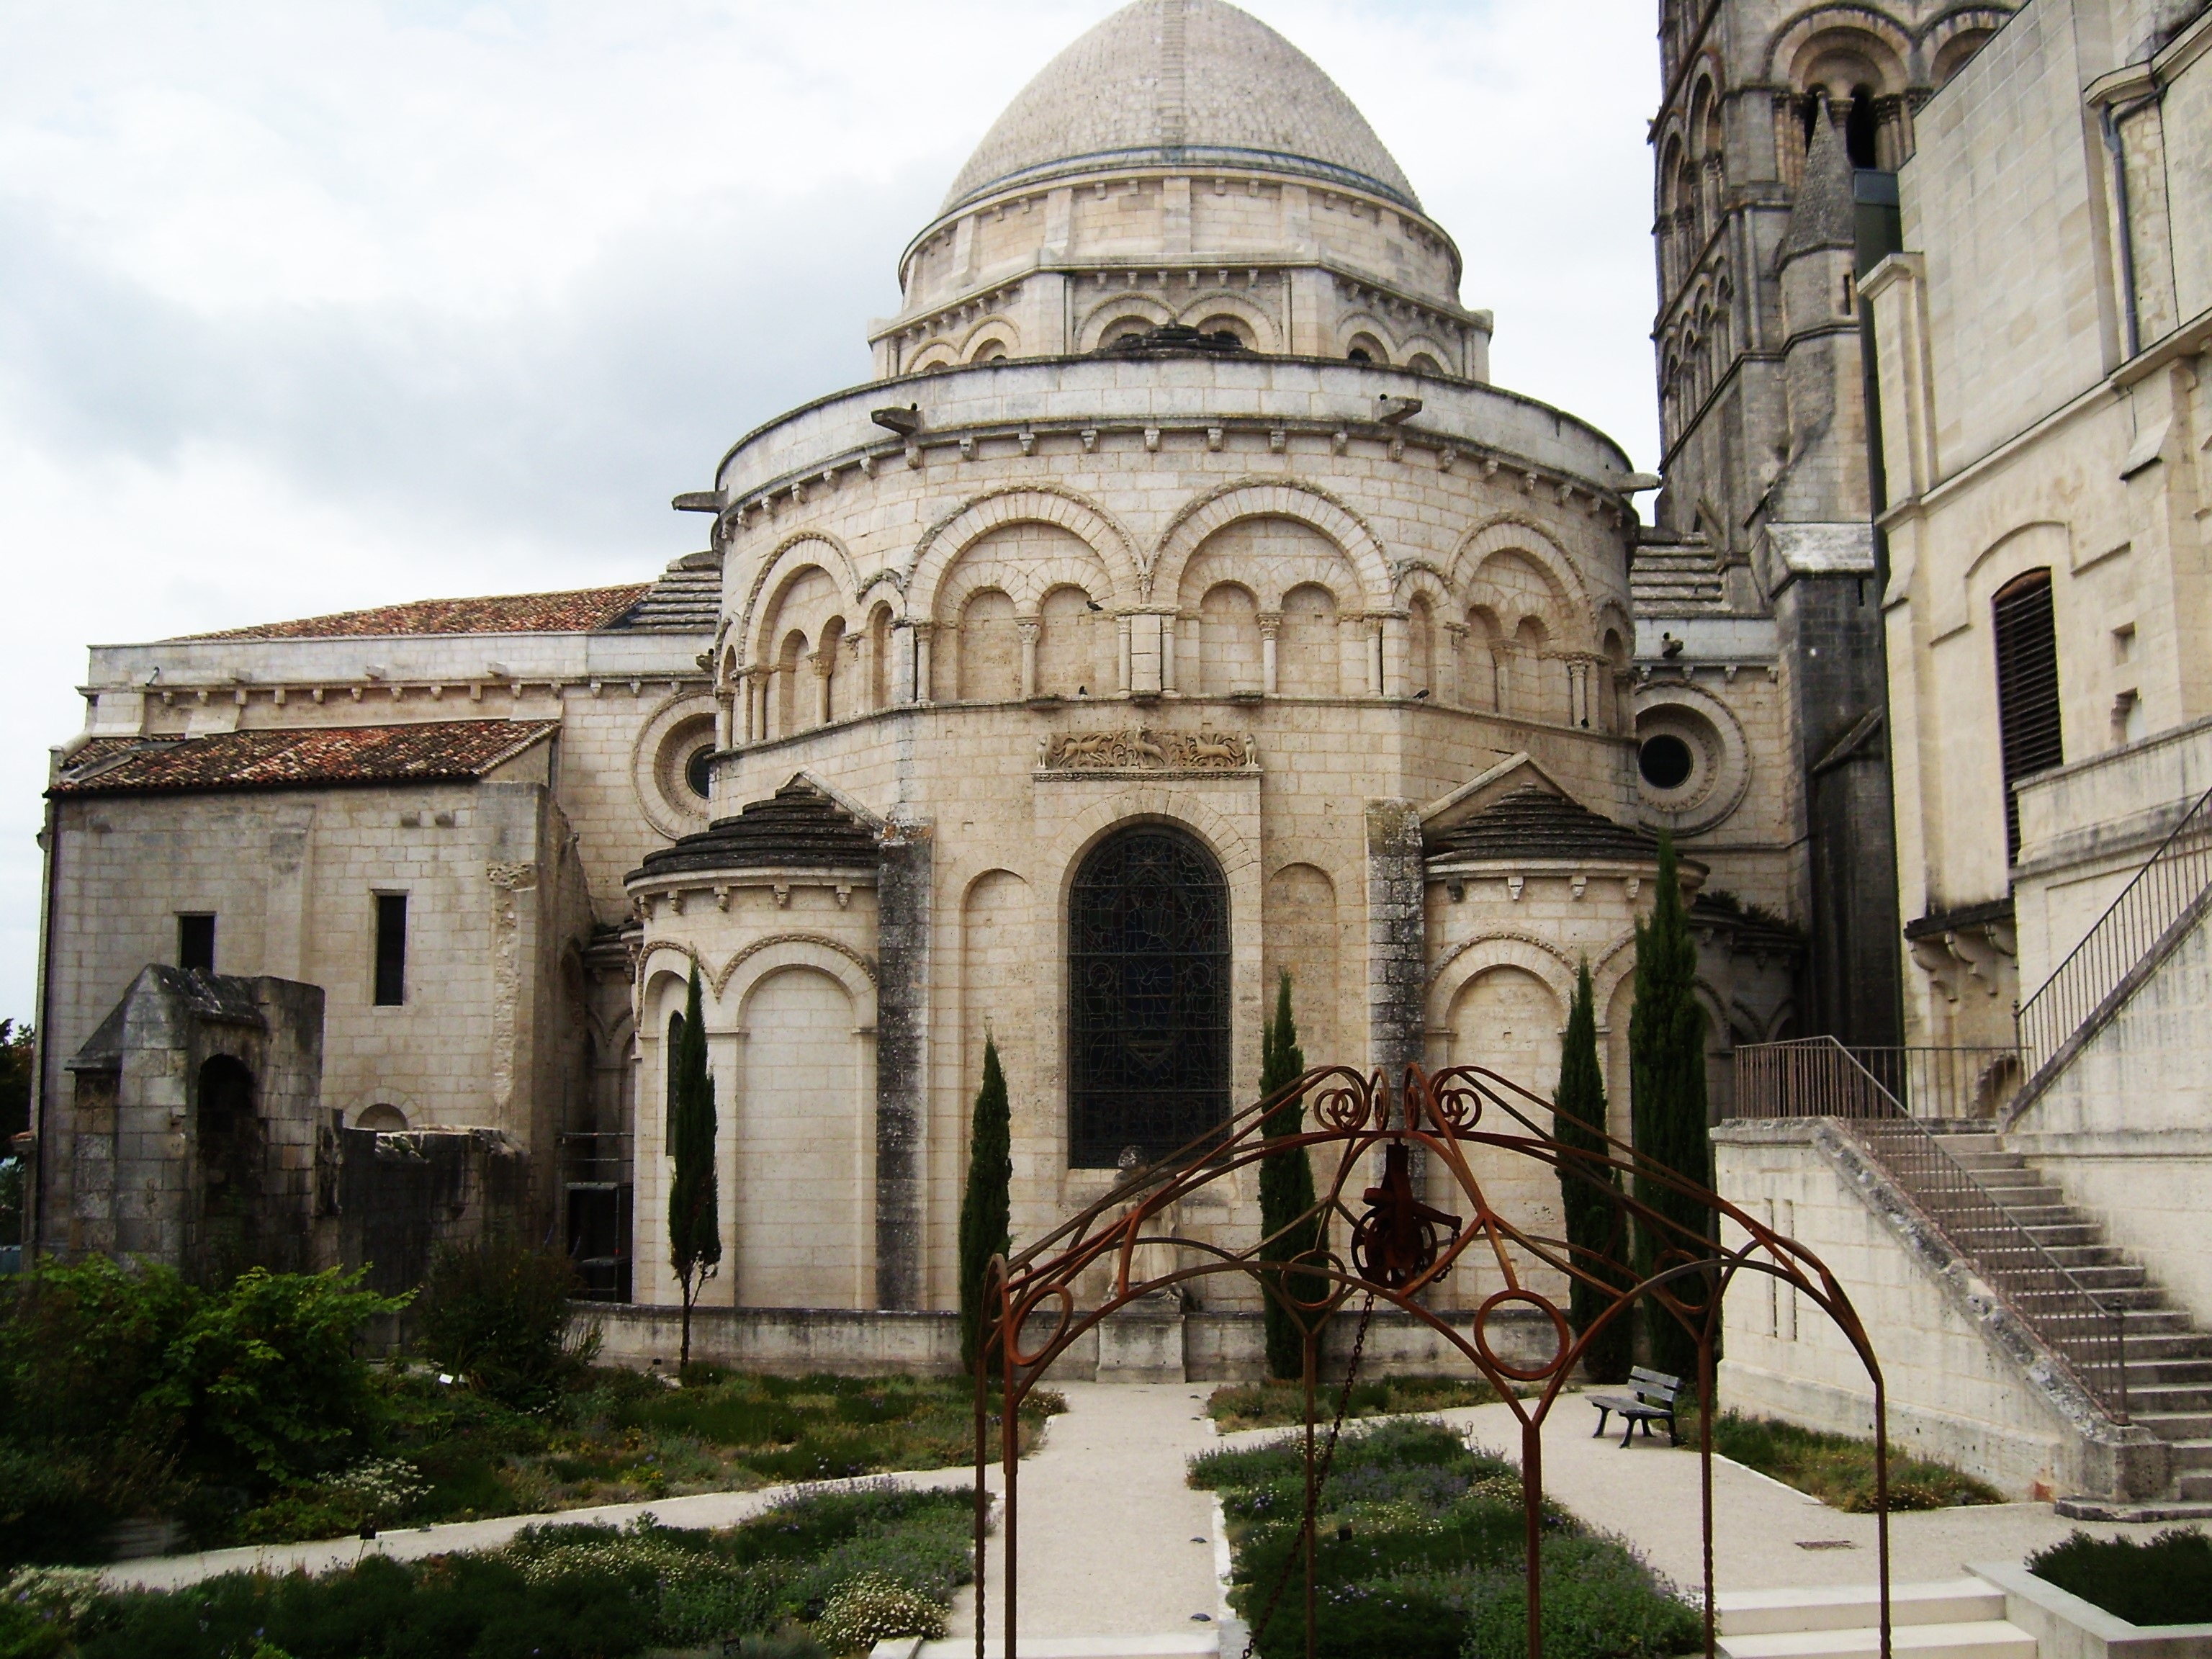
architecture, building, france, facade, church, cathedral, choir, chapel, place of worship, baptistery, medieval architecture, religious, catholic, monastery, synagogue, basilica, former, old church, historic site, ancient roman architecture, byzantine architecture